The Maniacs

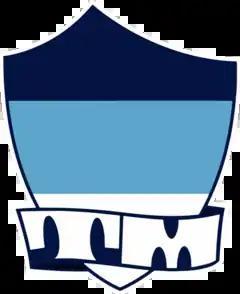

The Maniacs are a group of Ultras of the Bosnian football club FK Željezničar Sarajevo. There are also subgroups like Blue Tigers, Joint Union, Urban Corps, Stari Grad, Curva Sud and Vendetta.